Eleventh Avenue (Manhattan)

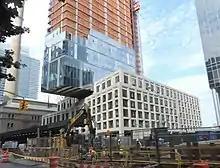
10 West End Avenue under construction

The architecture of buildings on Eleventh and West End Avenues differs significantly. West End Avenue is noteworthy for its almost unbroken street wall of handsome apartment buildings punctuated by brief stretches of nineteenth-century townhouses and several handsome churches and synagogues. Notable architecturally historicist houses of worship include: